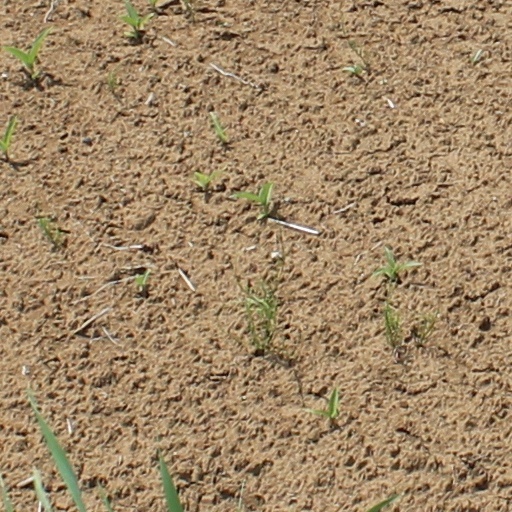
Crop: wheat